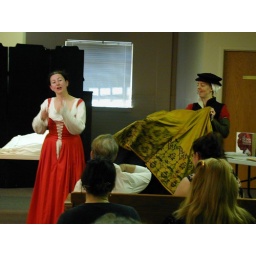
'Anne' undressed down to her red petticoat, with a well dressed 'Kat' about to dress 'Anne' in the French gold kirtle.